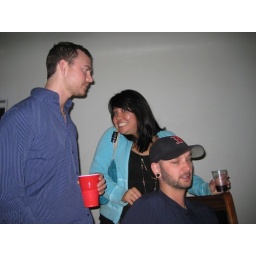
thanks for inviting us to this random party in the hill with glass dildos! Swell!